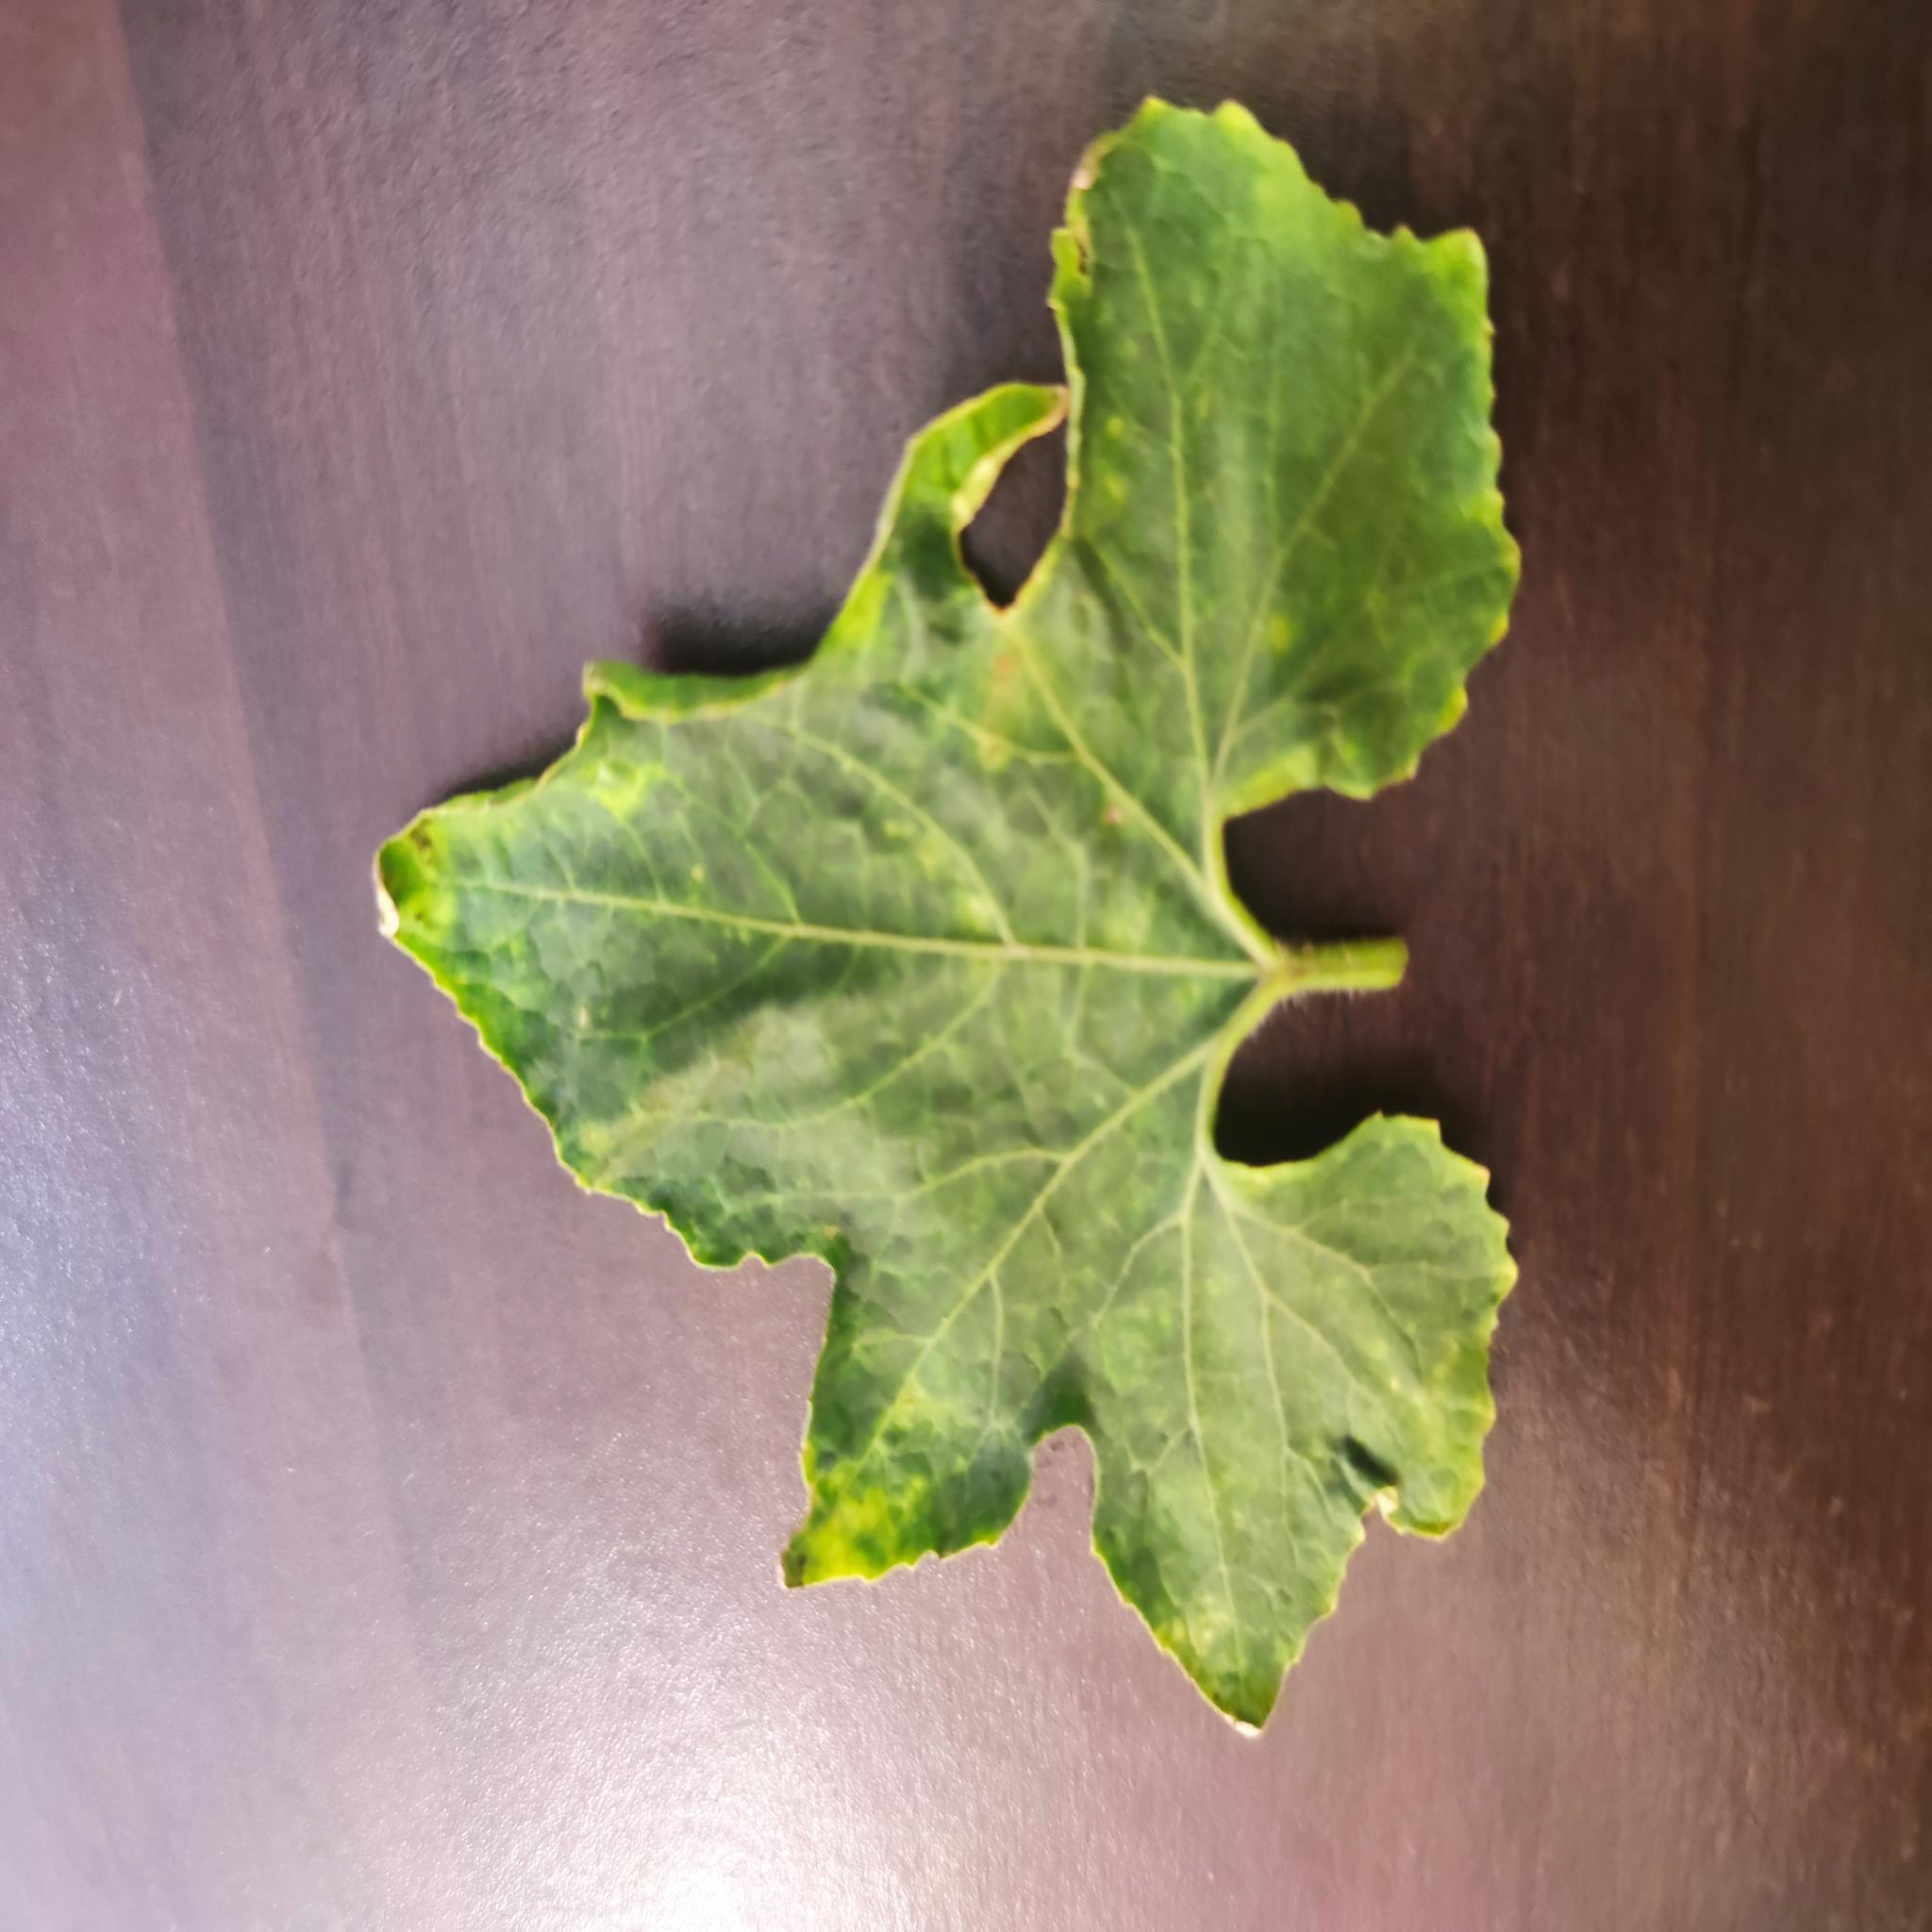
Label: Downy mildew